Princes in the Tower

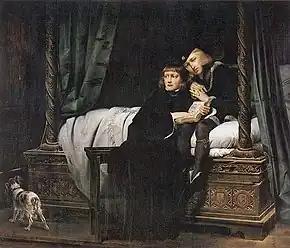
"King Edward V and the Duke of York (Richard) in the Tower of London" by Paul Delaroche. The theme of innocent children awaiting an uncertain fate was popular among 19th-century painters. Edward V is again depicted wearing the emblem of the Order of the Garter. Louvre, Paris.

Other than their disappearance, there is no direct evidence that the princes were murdered, and "no reliable, well-informed, independent or impartial sources" for the associated events. Nevertheless, following their disappearance, rumours spread in France that they had been murdered. Before November 2023, only one contemporary narrative account of the boys' time in the tower was known to exist: that of Dominic Mancini. Mancini's account was not discovered until 1934, in the Municipal Library in Lille. Later accounts written after the accession of Henry Tudor are usually biased or influenced by Tudor propaganda.